Coastal artillery

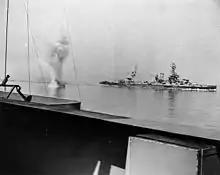
240 mm (9.4 in) shell from Battery Hamburg lands near USS "Texas" during the Bombardment of Cherbourg

During the Battle of Drøbak Sound in April 1940, the German navy lost the new heavy cruiser "Blücher", one of their most modern ships, to a combination of fire from various coastal artillery emplacements, including two obsolete German-made Krupp 280 mm (11 in) guns and equally obsolete Whitehead torpedoes. The Blücher had entered the narrow waters of the Oslofjord, carrying 1,000 soldiers and leading a German invasion fleet. The first salvo from the Norwegian defenders, fired from Oscarsborg Fortress about 950 meters distance, disabled the center propeller turbine and set her afire.